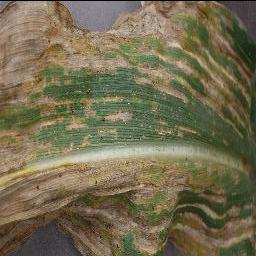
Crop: corn
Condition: (maize)_cercospora_spot_gray_spot